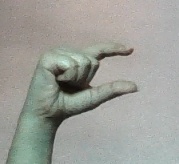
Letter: dal